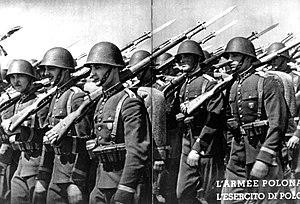
Les forces armées polonaises ou forces armées de la République de Pologne constituent l'armée de la République de Pologne. Elle font partie des forces armées de l'OTAN depuis 1999 et des forces armées de l'Union Européenne depuis 2004.